List of flood myths

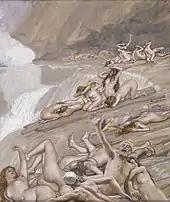
The Deluge, c. 1896–1902, by James Jacques Joseph Tissot

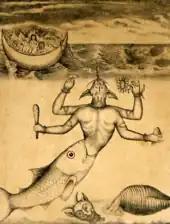
The Matsya avatar comes to the rescue of Manu

Japan lacks a major flood myth. The namazu is considered a creature that brings earthquakes, which in turn bring tsunamis, but they do not count as floods in a strict mythological sense. Japanese scholars in the 19th century such as Hirata Atsutane and Motoori Norinaga have used the global flood myths of other cultures to argue for the supremacy of Shinto and promote Japanese nationalism. They claimed that the fact that Japan has no flood myth showed that it was both the centre and highest point on Earth, making it the closest place on Earth to the heavens. As such, to them this demonstrates the veracity of the Japanese creation myth, where Japan comes first and foremost.